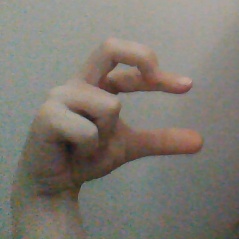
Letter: thal